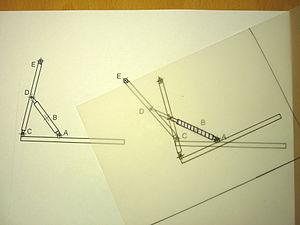
Activité avec un papier calque pour comprendre la relativité du mouvement (voir File:Elevateur bande activite calque.svg).